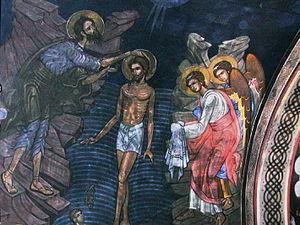
Istog en albanais est une ville et une commune du nord-ouest du Kosovo. Elles font partie du district de Pejë/Peć. En 1991, la commune/municipalité comptait 57 261 habitants, dont une majorité d'Albanais. En 2008, la population de la commune/municipalité était estimée par l'OSCE à 56 000 habitants. Selon le recensement kosovar de 2011, la commune compte 39 289 habitants et la ville intra muros 5 115.
Le monastère de Gorioč est un monastère orthodoxe serbe situé au Kosovo, à proximité de la ville d'Istog/Istok, dans le district de Pejë/Peć. Il dépend de l'éparchie de Ras-Prizren et figure sur la liste des monuments culturels d'importance exceptionnelle de la République de Serbie.